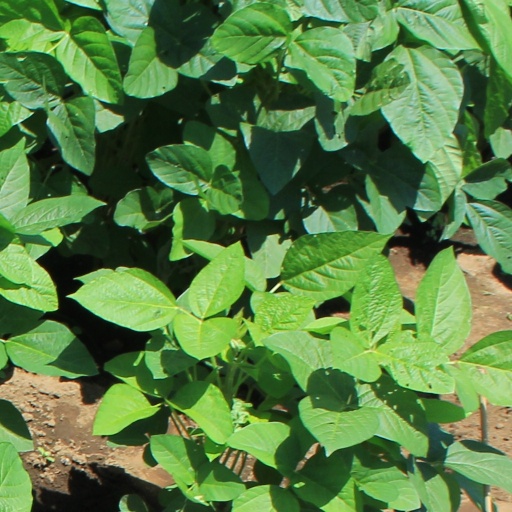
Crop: soybean